Jacob J. Hinlopen

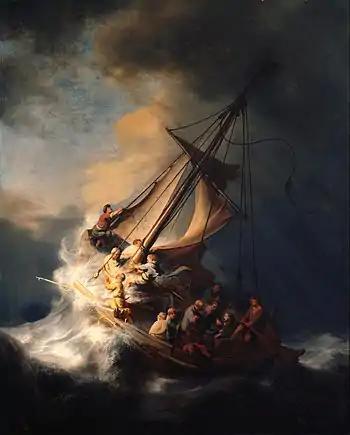
Christus in the storm on the lake; Rembrandt (1633) 160 x 127cm, stolen from Isabella Stewart Gardner Museum

Jacob J. Hinlopen (1582 – 1629 in Amsterdam) lived in a house "with Hinlopen in the gable", now at 155 Nieuwendijk. He traded in cloth and Indian wares. In 1602 he was co-founder of the Dutch East India Company in Enkhuizen, and his descendants inherited very old stocks. In 1617, he became the first person of Flemish origin to obtain a seat on the City Council.